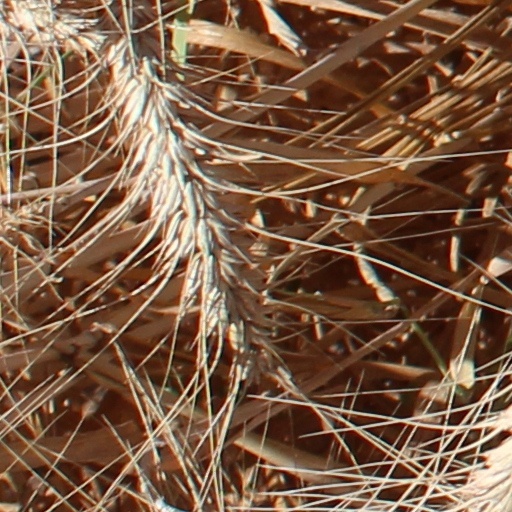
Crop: wheat